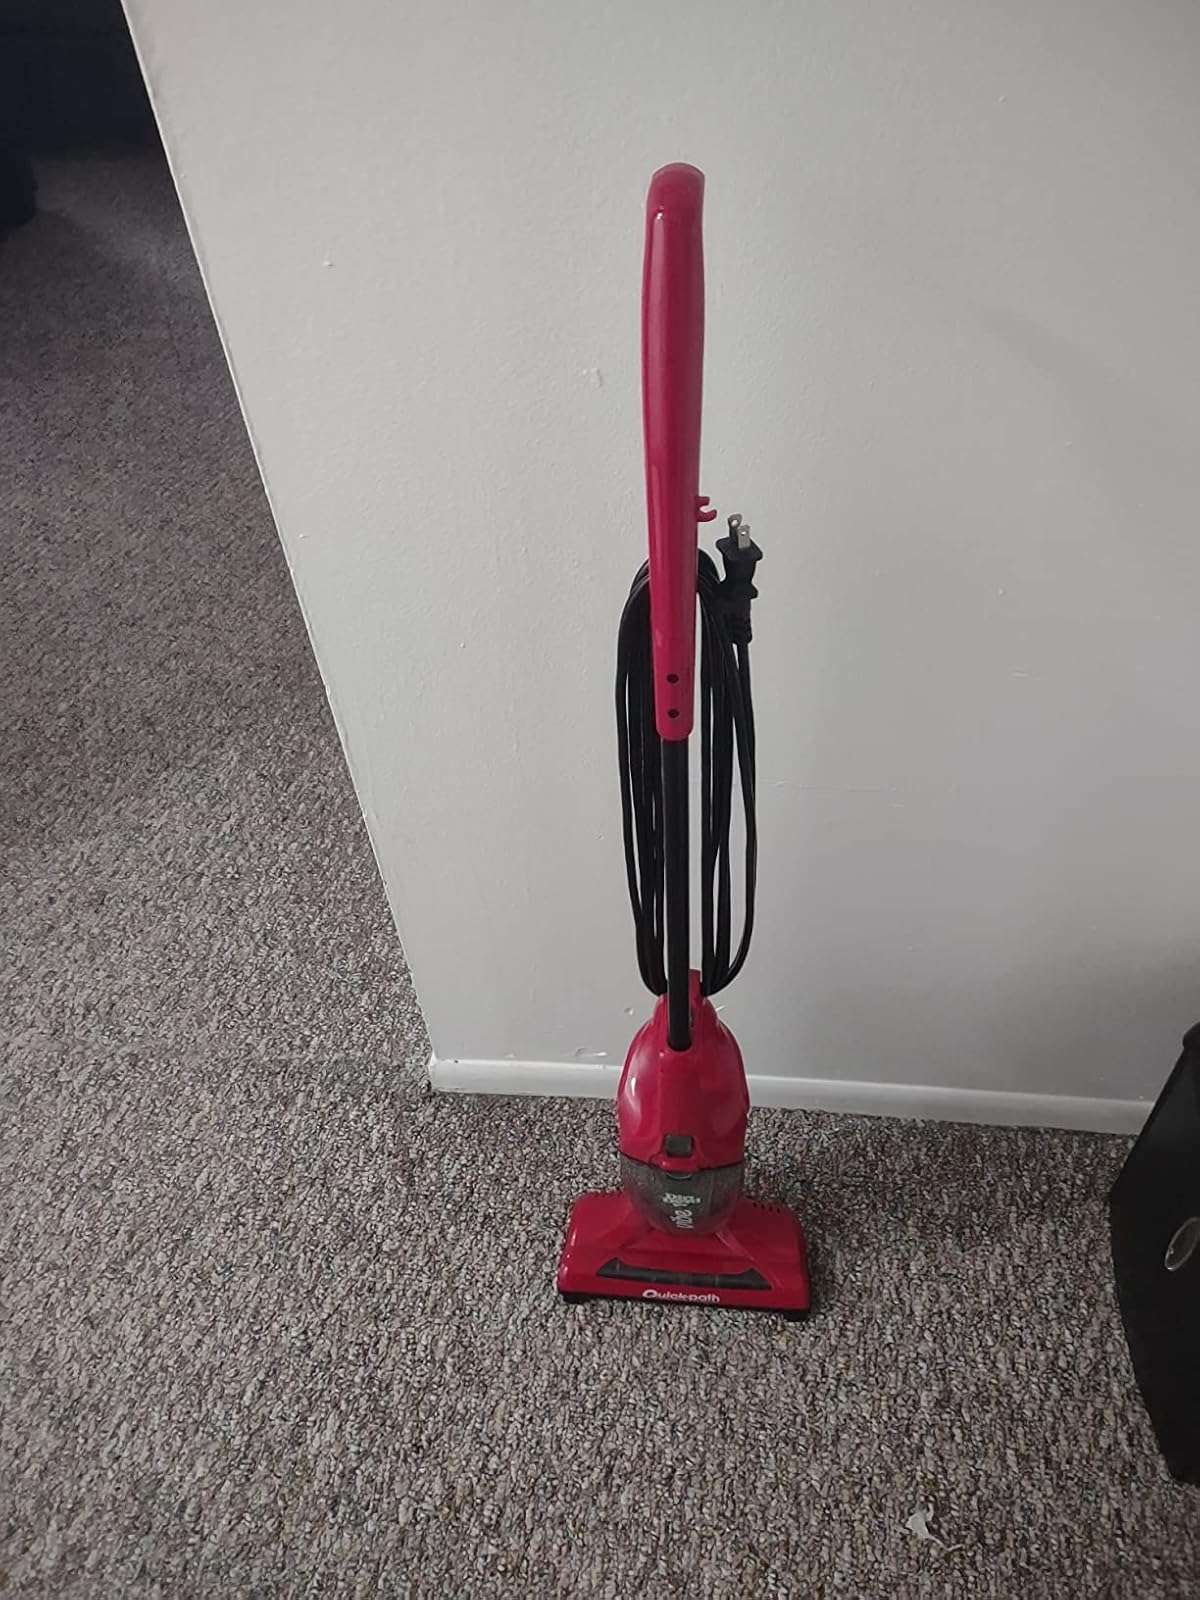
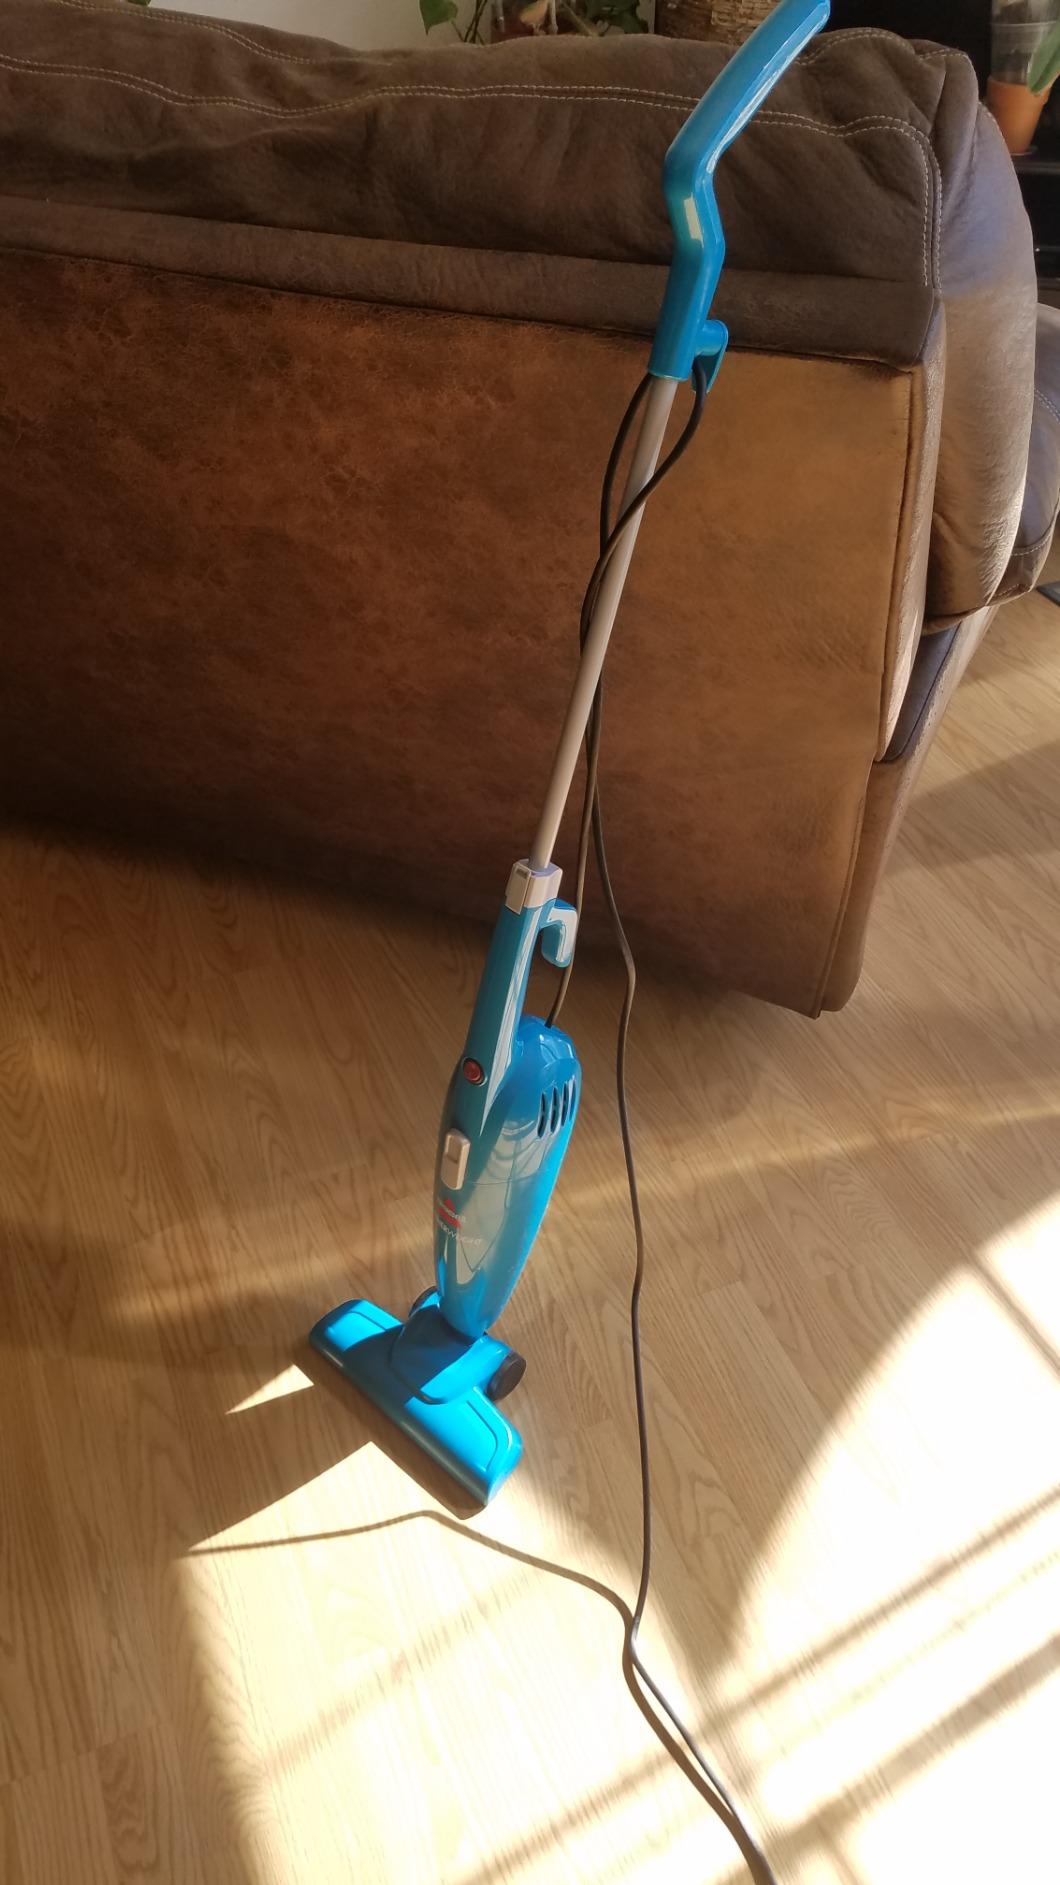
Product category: items_vacuum
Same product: no